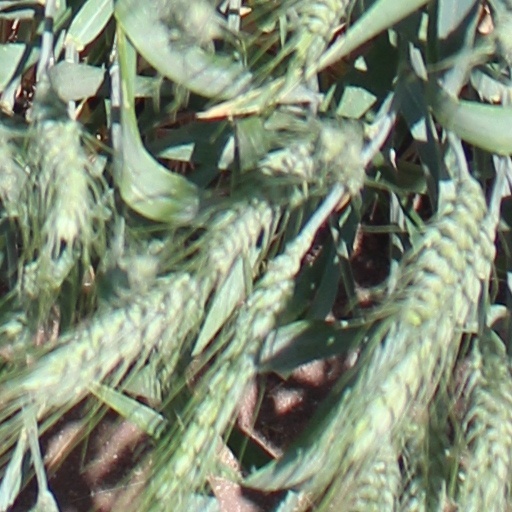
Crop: wheat